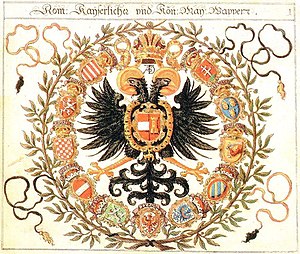
Dobbeltørn / Eksempler på anvendelse af dobbeltørne
En Dobbeltørn er en allegorisk, grafisk og heraldisk figur, der gengives som en stiliseret ørn med to ørnehoveder på hver sin hals på samme krop, med en vinge til hver side, med et ben til hver side og med halefjer lige ned.